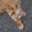
Label: cat